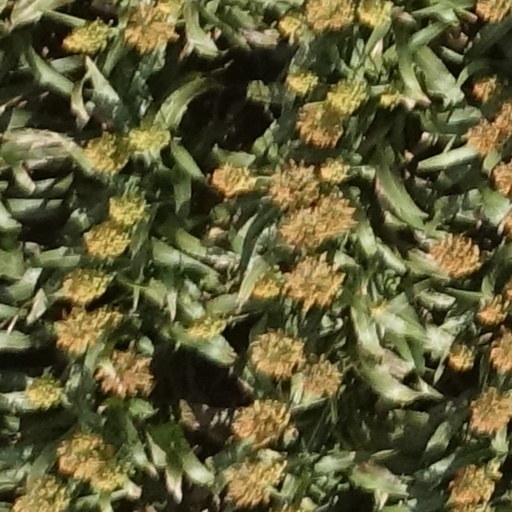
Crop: sorghum